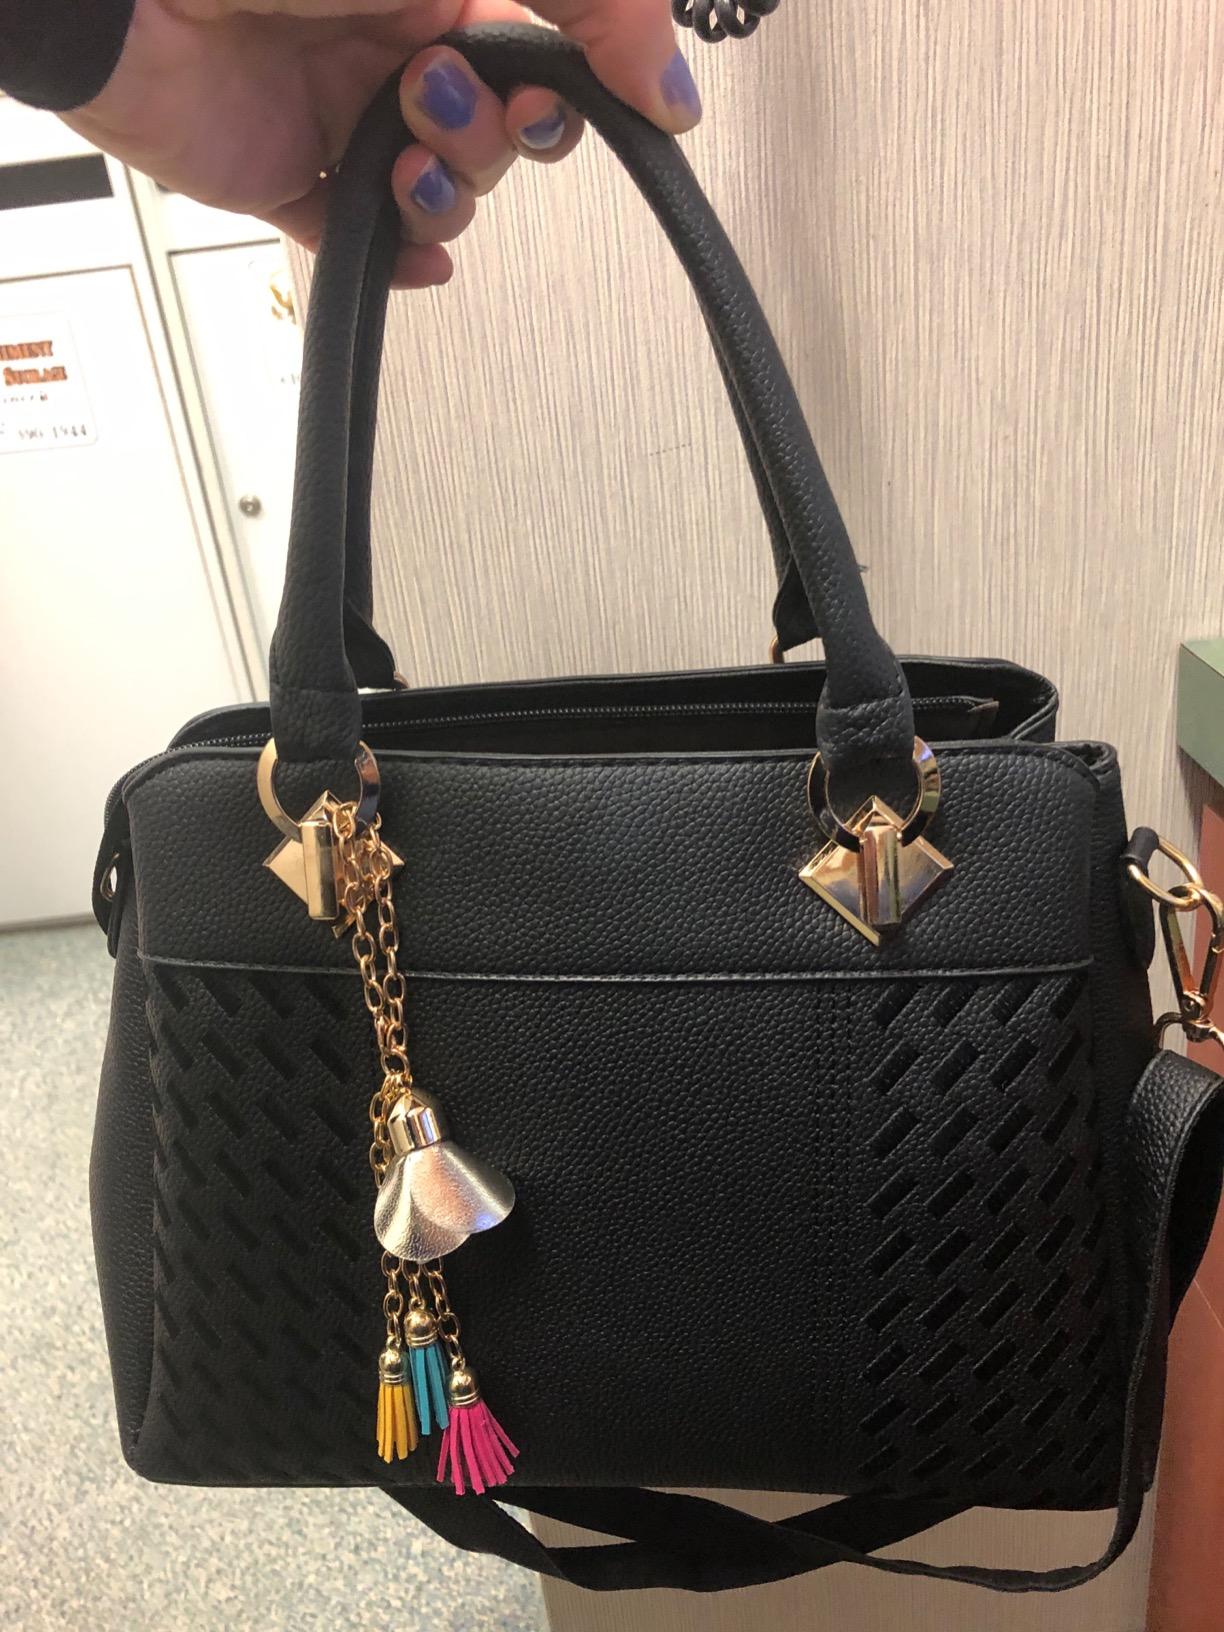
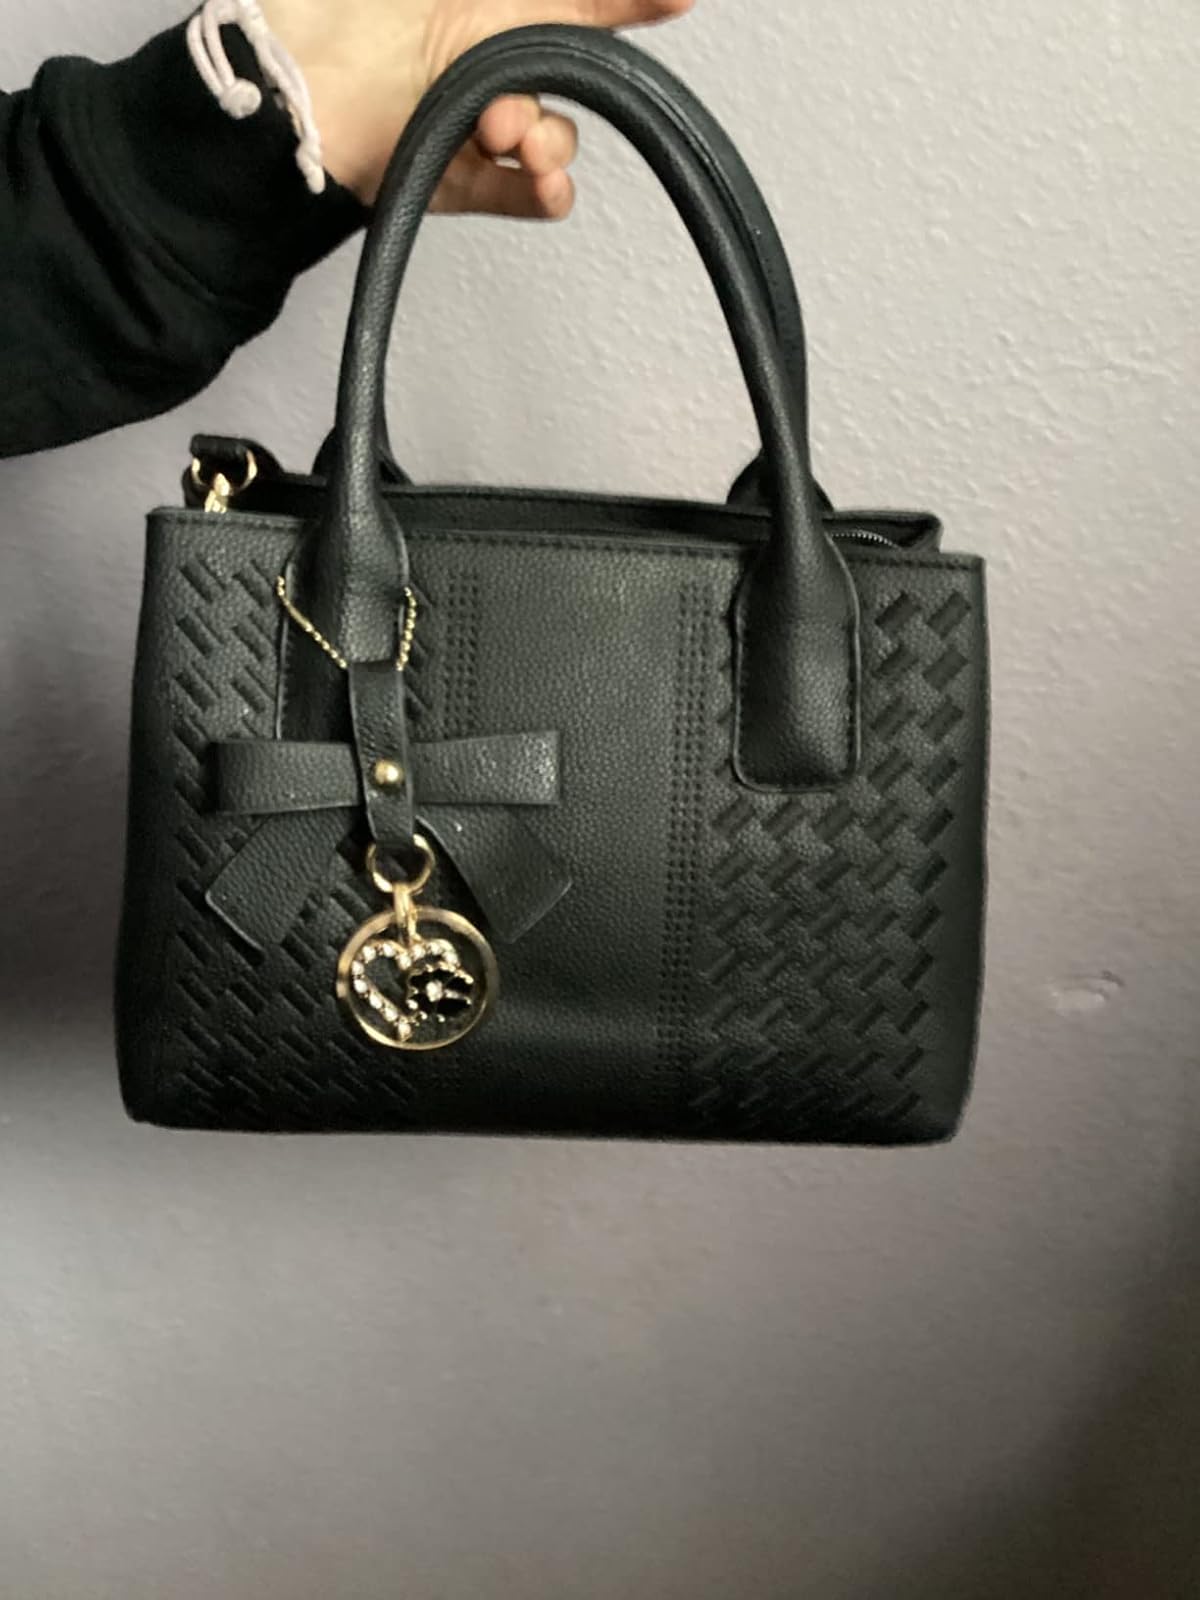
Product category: accessories_handbag
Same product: no